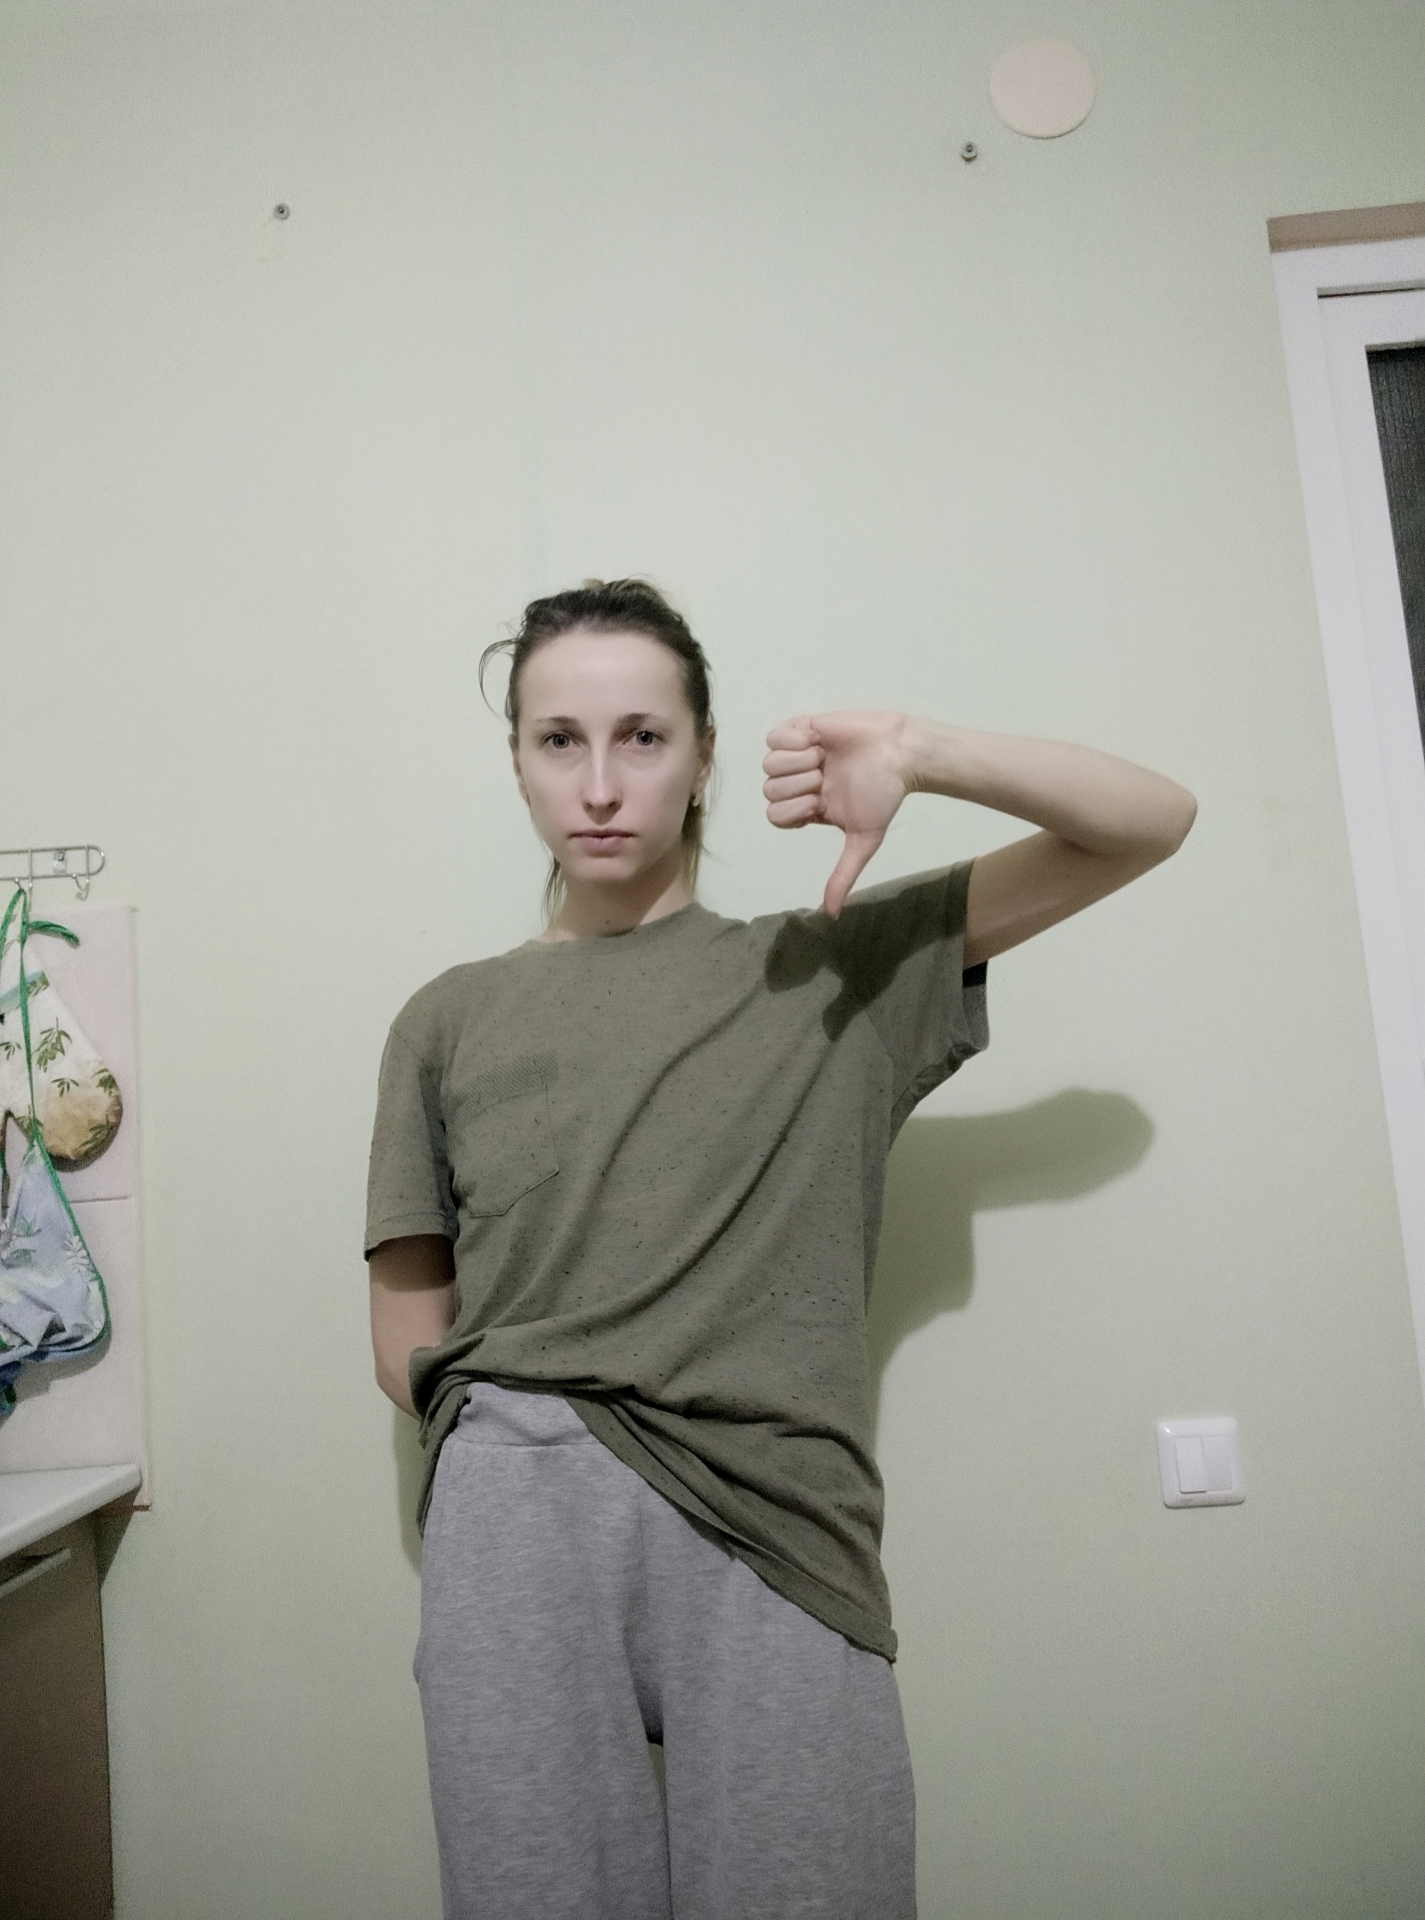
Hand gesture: dislike